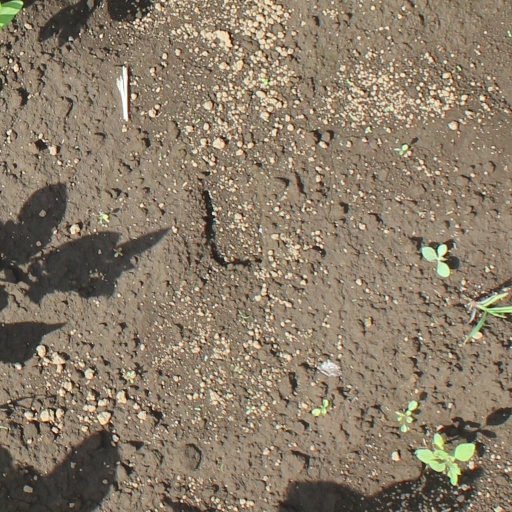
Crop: soybean